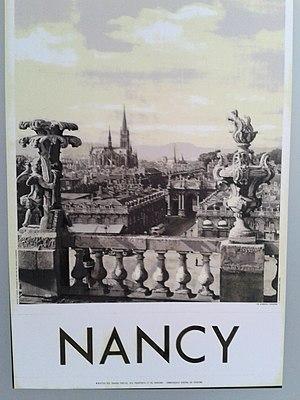
Vue prise en gare de Nancy dans l'espace ""Work Station"", reproduction de la collection de la SNCF"
Le tourisme en Meurthe-et-Moselle fait partie d'une des principales activités économiques du département et se décline en plusieurs genres.